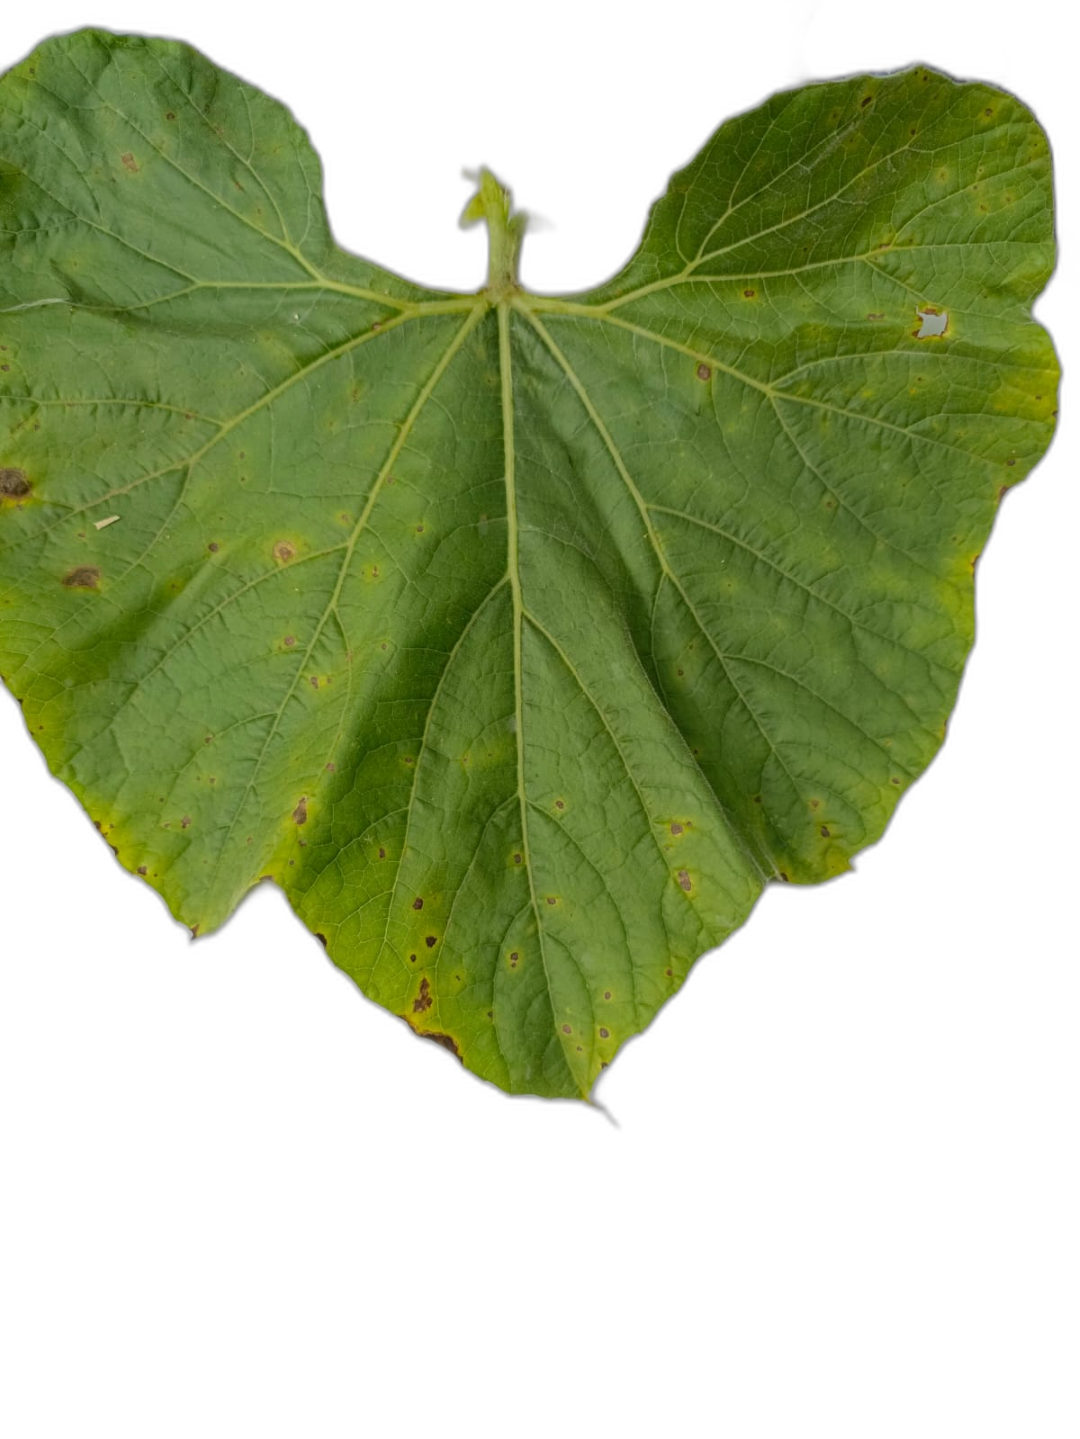
Crop: Bottle Gourd
Label: Alternaria_Leaf_Blight